Scandinavian Scotland

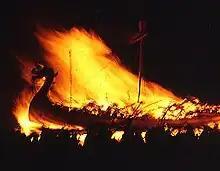
Up Helly Aa in Lerwick

In 902 the Norse suffered a serious reverse in Ireland losing control of Dublin and this seems to have intensified attacks on the emerging kingdom of Alba. A year later Dunkeld was attacked and Ímar, the "grandson of Ímar" was killed in battle with the forces of Constantine II in mainland Scotland. In the late tenth century the battle of "Innisibsolian" was won by Alban forces over Vikings. Yet these events were setbacks for the Norse rather than a definitive moment. Of more significance were their defeats at the Battle of Brunanburh in 937 and at the Battle of Tara in 980.